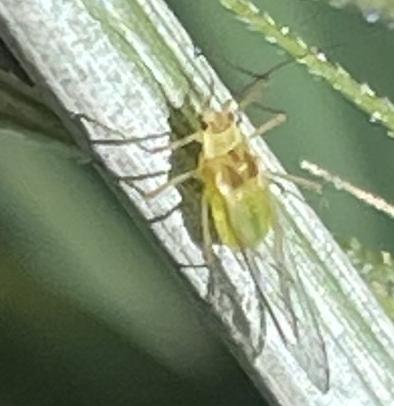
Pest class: rose_grain_aphid